Philippe Vuillemin

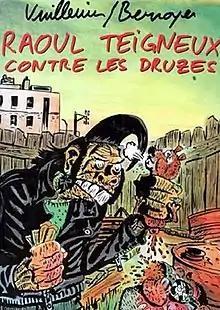
Cover of album "Raoul Teigneux contre les Druzes", 1988

Around 1977, Vuillemin began his work in the field of comics with short stories published in "L'Écho des savanes", "Hara-Kiri", and "Charlie Mensuel". From his start, he was drawing in "bold and rough lines", similar to the style of Jean-Marc Reiser or even Jack Davis. This being the opposite of the "ligne claire" ("clear line") of cartoonists such as Hergé, critics called it "ligne crade" ("filthy line"), a term Vuillemin characterized as "bêta" ("stupido").